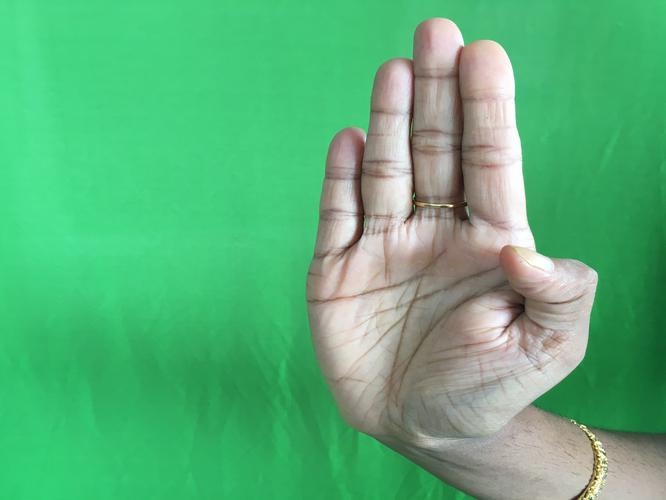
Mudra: Pathaka
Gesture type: single_hand